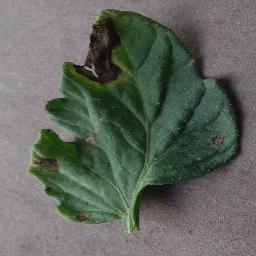
Label: Tomato___Early_blight